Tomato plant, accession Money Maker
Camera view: vertical (180 deg); turntable rotation: 30 degrees
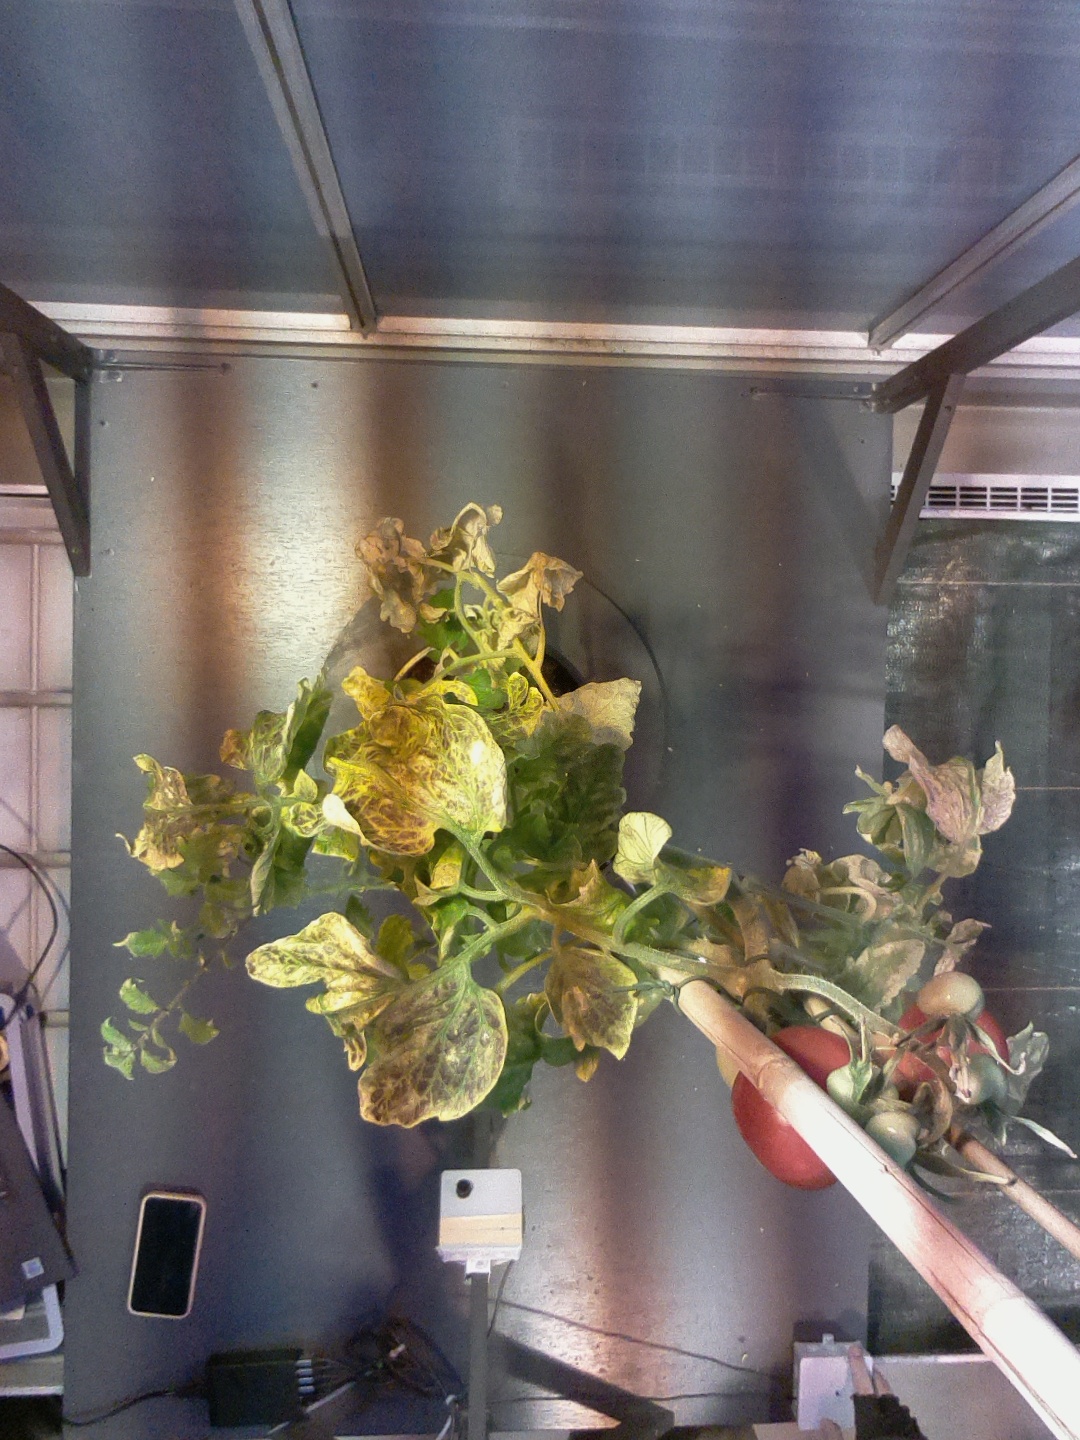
BBCH growth stage 82: 20%-30% of fruits show typical fully ripe color